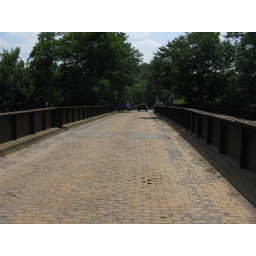
Rarely do you cross a bridge which has a brick floor. This bridge crosses over two railroad tracks. Garrett, PA.